Point Reyes

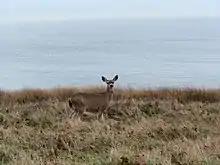
A female black-tailed deer at Point Reyes

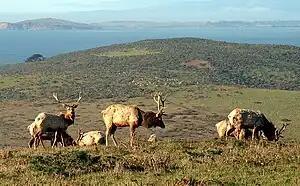
Male tule elk grazing at Point Reyes

Beginning in the 18th century, northern elephant seals ("Mirounga angustirostris") were hunted extensively almost to extinction by the end of the 19th century. They were prized for oil that could be made from their blubber, and the population may have fallen as low as 20. In 1874 American whaleman Charles Melville Scammon recorded in "Marine Mammals of the Northwestern Coast of America", that "the elephant seal...known to the Old Californians as "Elefante marino" had a geographical distribution from Cape Lazaro (about 1/4 of the way up the Baja peninsula) in the south to Point Reyes in the north". They were thought to be extinct in 1884 until a remnant population of eight individuals was discovered on Guadalupe Island in 1892 by a Smithsonian expedition, who promptly killed seven of the eight for their collections. The elephant seals managed to survive, and were finally protected by the Mexican government in 1922. Subsequently, the U.S. protection was strengthened after passage of the Marine Mammal Protection Act in 1972, and numbers have now recovered to over 100,000. The first breeding pair was discovered on a sheltered beach below Point Reyes' Chimney Rock in 1981 and has multiplied at a remarkable 16% per year to the present population of 1,500 to 2,000 individuals each winter.